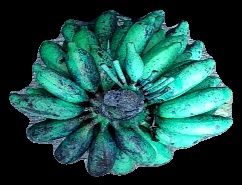
Variety: rasbale
Grade: grade3